Metro-2

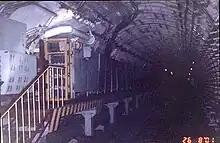
An underground service platform that is supposedly part of Metro-2

In the late 1960s, the DV-1 and its related support infrastructure (i.e. the deep single track tunnel) were transferred to the KGB from the Moscow Metro, with a number of modifications being made, such as reworking the deep single track tunnel connection to the red line and adding a hardened hangar for 10 APCs at the DV-1.